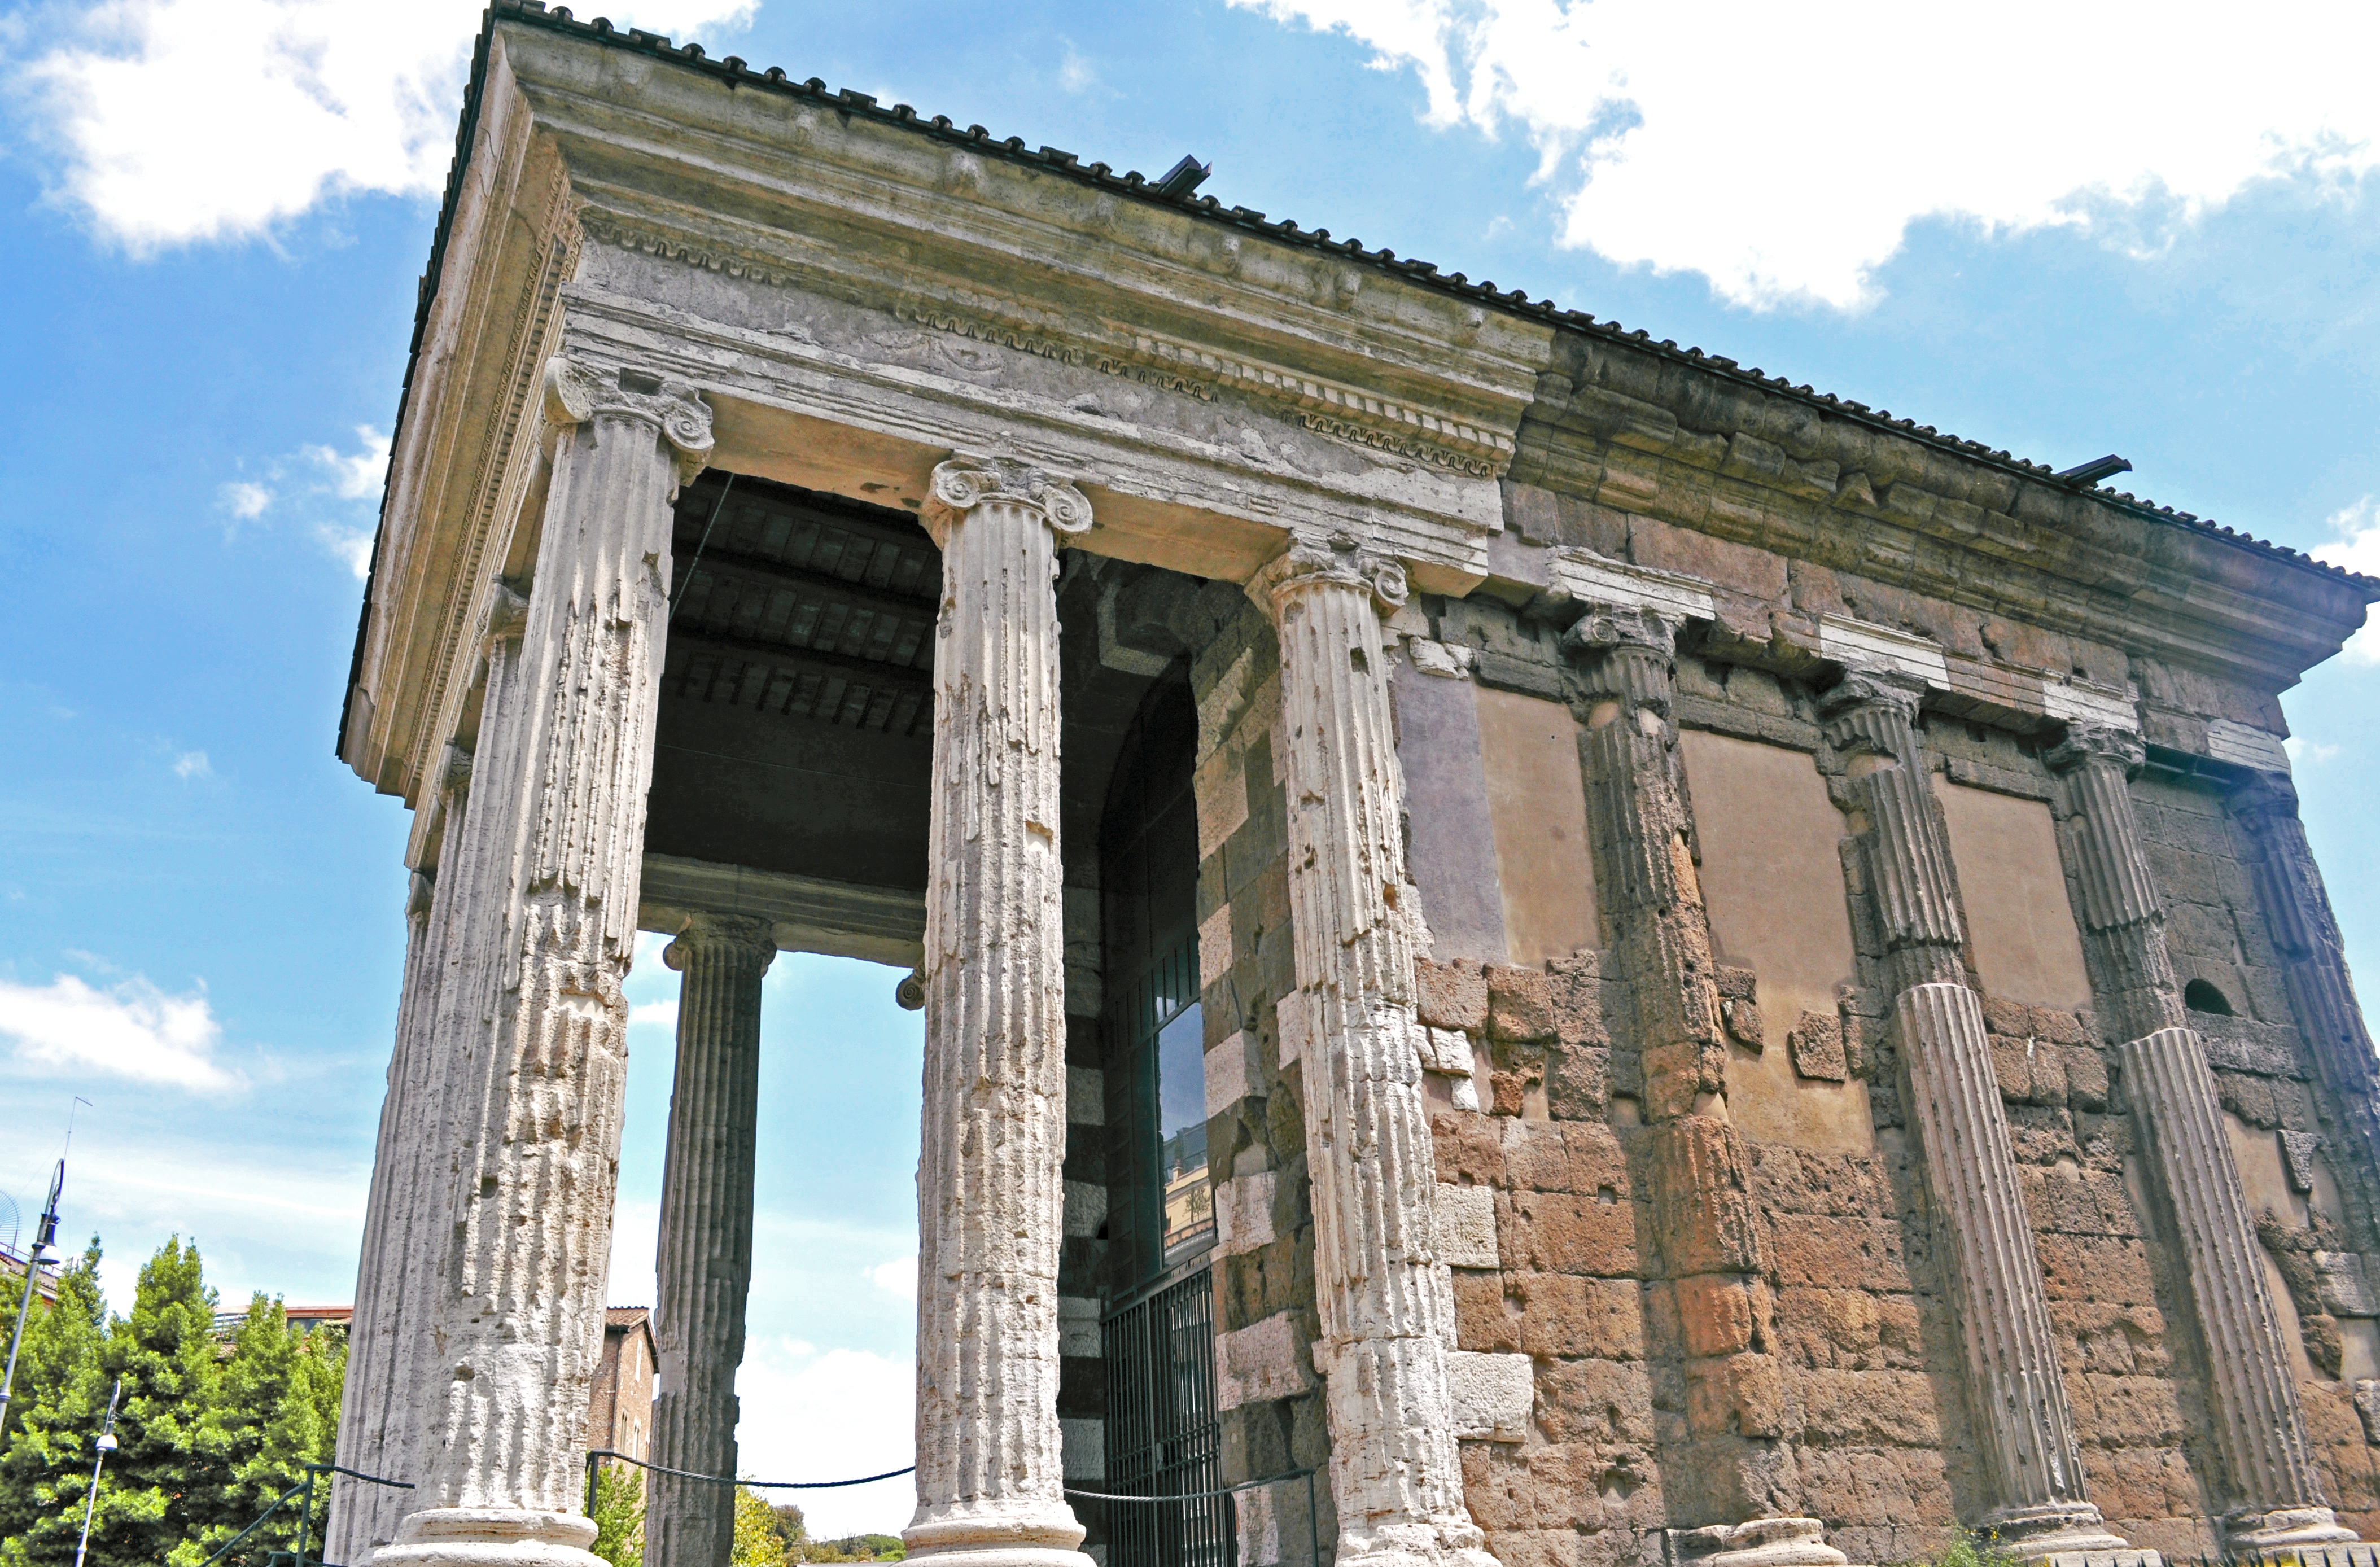
architecture, structure, bridge, monument, arch, column, landmark, italy, facade, tourism, place of worship, rome, ruins, viaduct, aqueduct, tours, acient, roman temple, historic site, triumphal arch, ancient history, ancient roman architecture, ancient greek temple